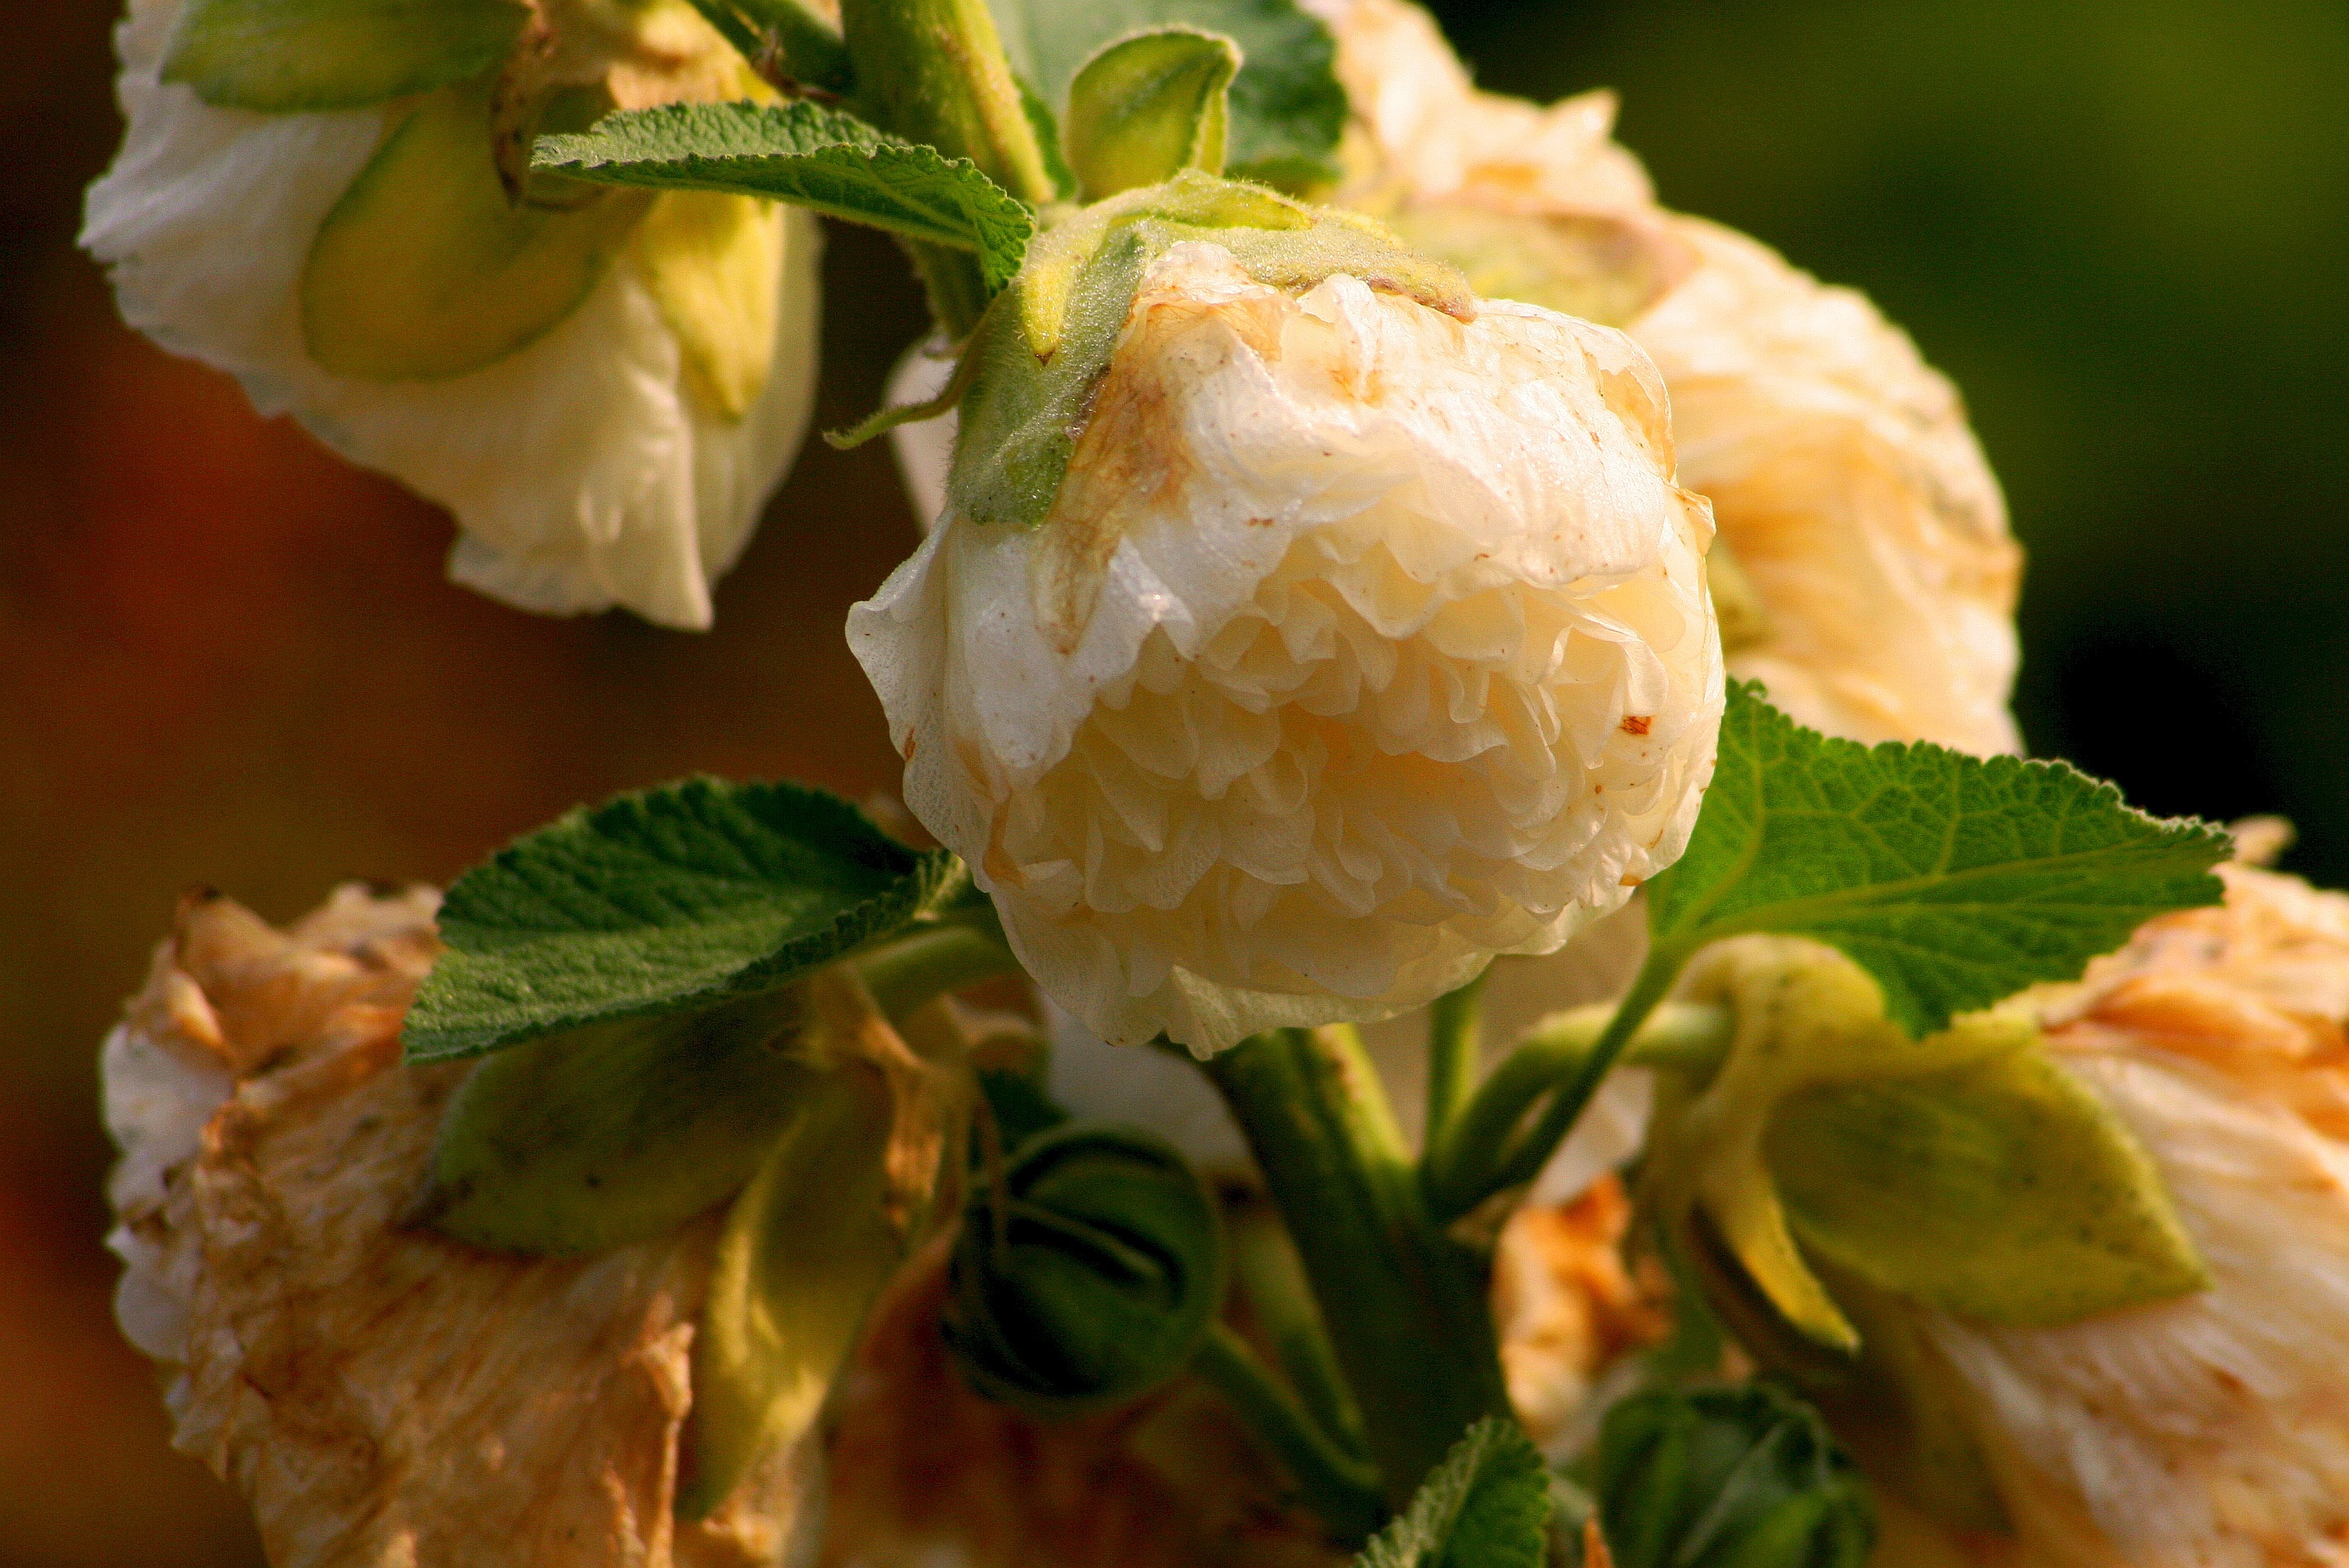
nature, blossom, plant, fruit, flower, food, produce, garden, flora, flowers, flower garden, floristry, pale, flowering plant, wilt, land plant